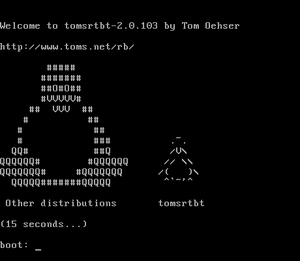
"tomsrtbt est une distribution Linux très petite. C'est en fait une ""disquette de secours"" contenant environ 100 outils de récupération. Elle peut être stockée sur une simple disquette 1.44 Mo